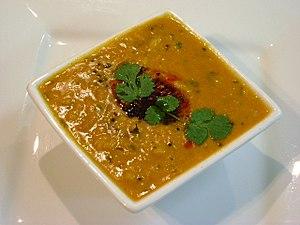
Le mot tadka désigne une technique utilisée dans les cuisines de l'Inde, du Bangladesh et du Pakistan, consistant à faire brièvement frire les épices entières dans de l'huile ou du ghee pour en libérer les huiles essentielles et améliorer ainsi leur saveur.